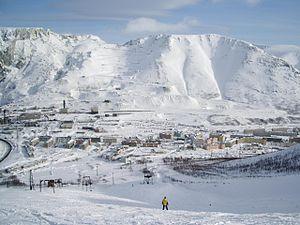
Koukisvoumtchorr, appelé à ses débuts le Vingt-Cinquième-Kilomètre, est un micro-raïon - c'est-à-dire un arrondissement suburbain - de la ville de Kirovsk dans l'extrême nord-ouest de la Russie, au-delà du cercle arctique. Il doit son nom à la montagne du même nom au pied de laquelle il se trouve et qui fait partie du massif des Khibiny. Koukisvoumtchorr se trouve à 7 kilomètres du centre-ville de Kirovsk vers le nord. Sa population est de moins de 2 500 habitants.